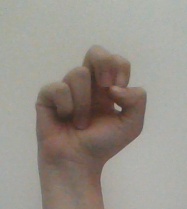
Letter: gaaf